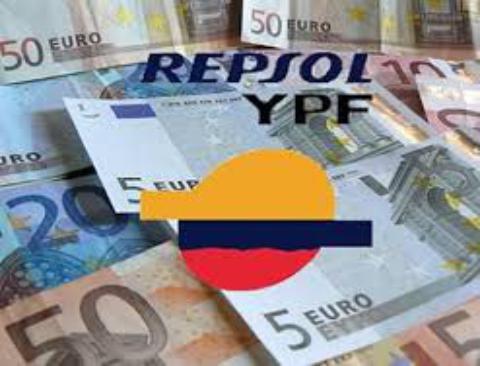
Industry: Others